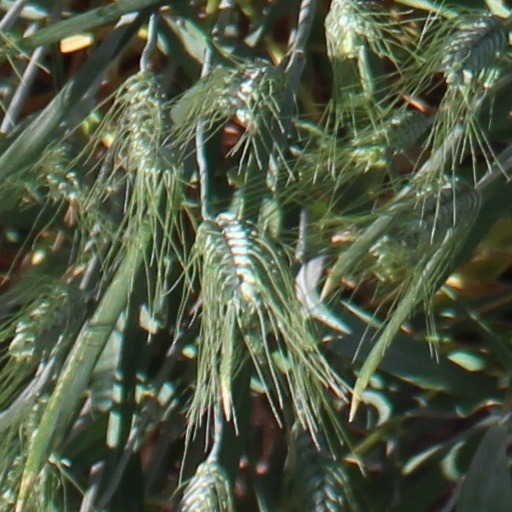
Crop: wheat